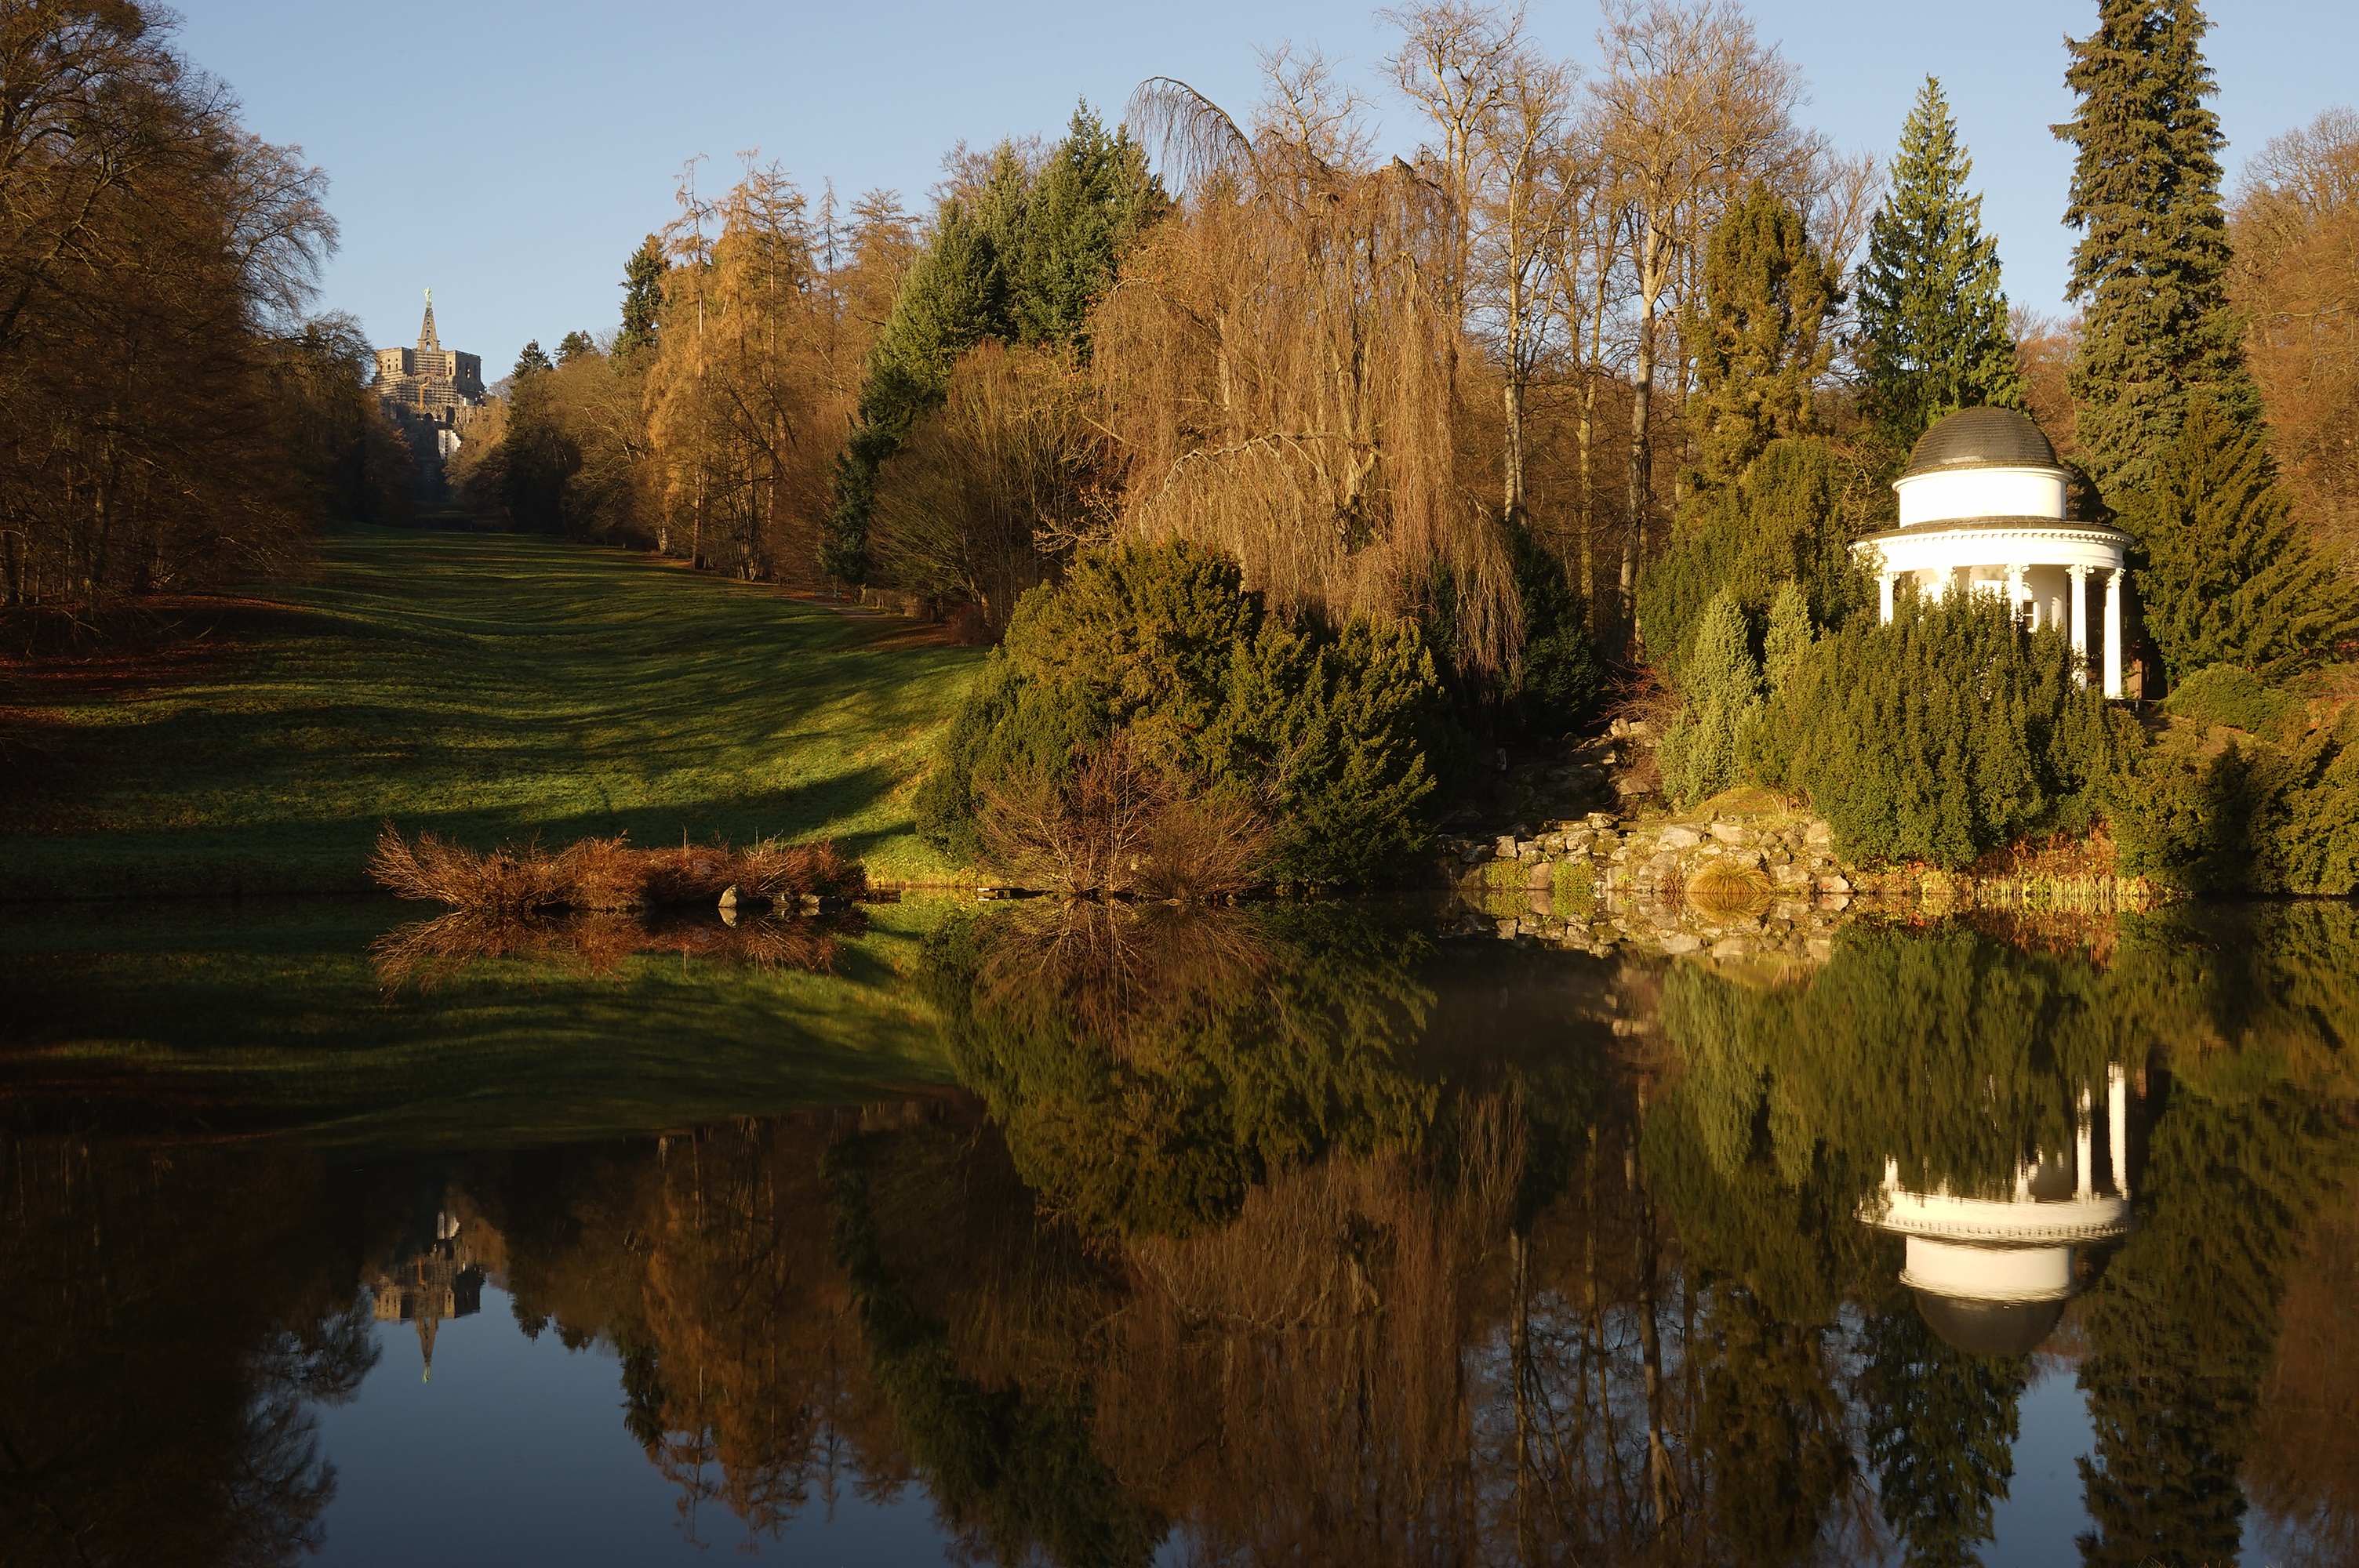
landscape, tree, nature, wilderness, plant, leaf, flower, lake, river, pond, reflection, autumn, park, season, waterway, world heritage, wetland, woodland, mountain park wilhelmsh he, hillside park kassel wilhelmstr height, woody plant